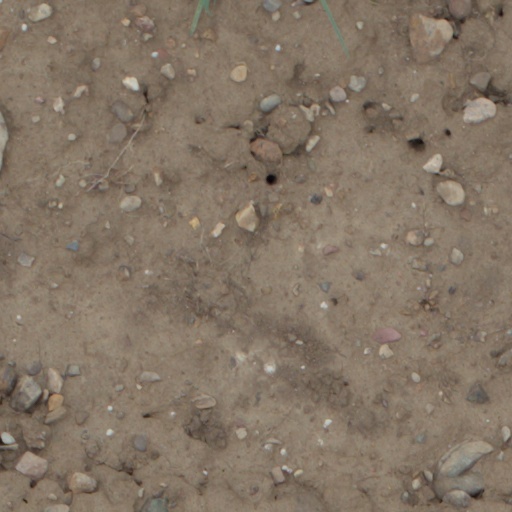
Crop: wheat